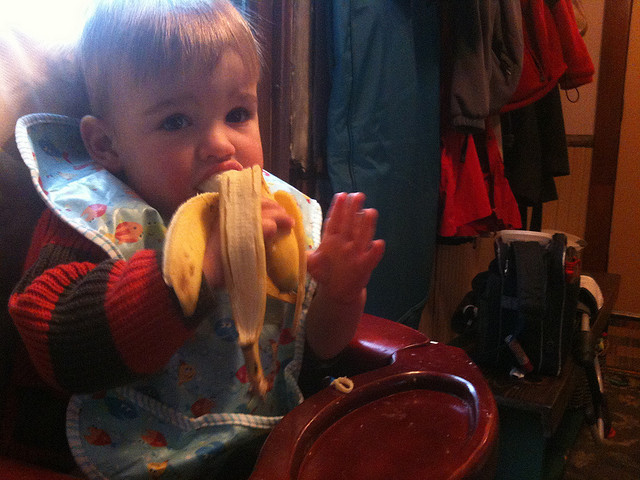
user: Given an image and a question. Answer the question in a short answer. Question: What country exports the most of this fruit? Short Answer:
assistant: ecuador